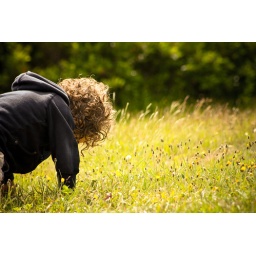
looking for wild strawberries in the golden grass